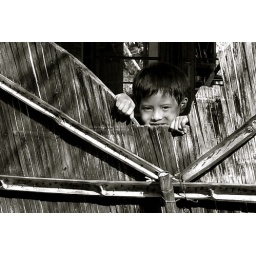
boy in the bamboo fence